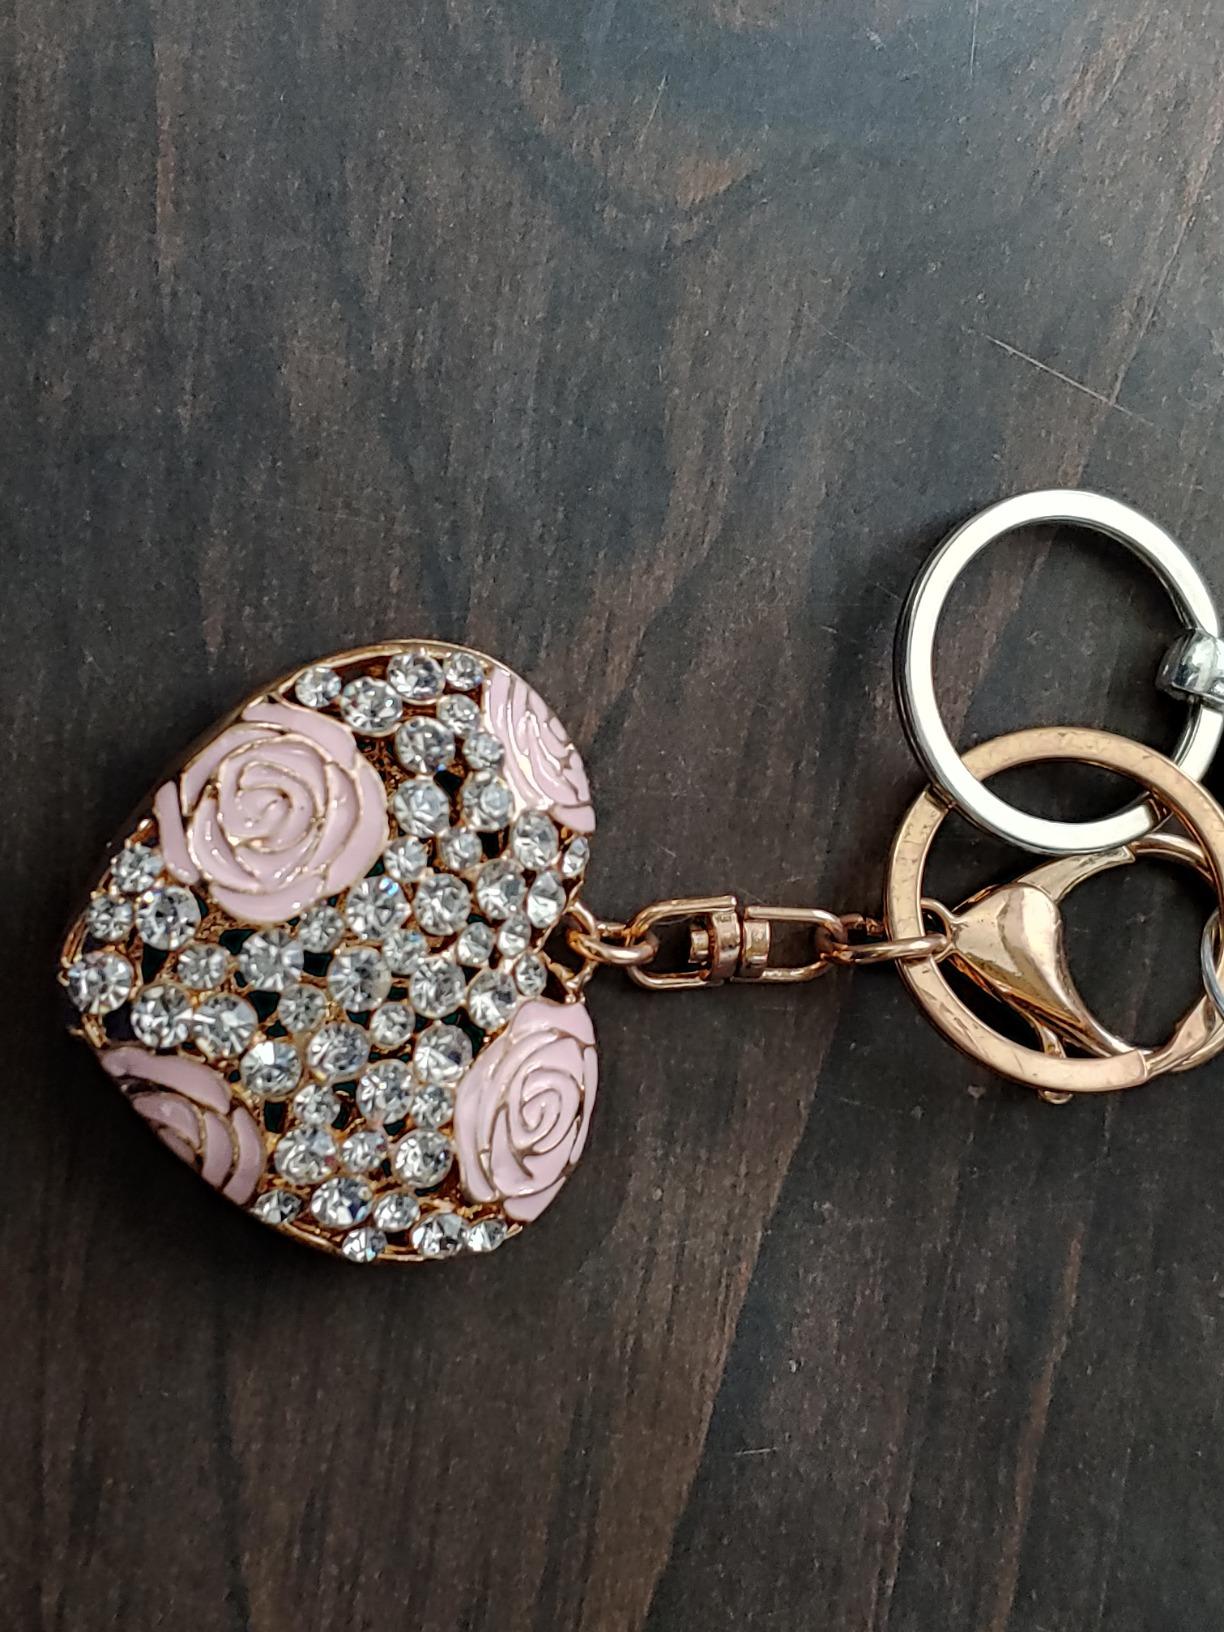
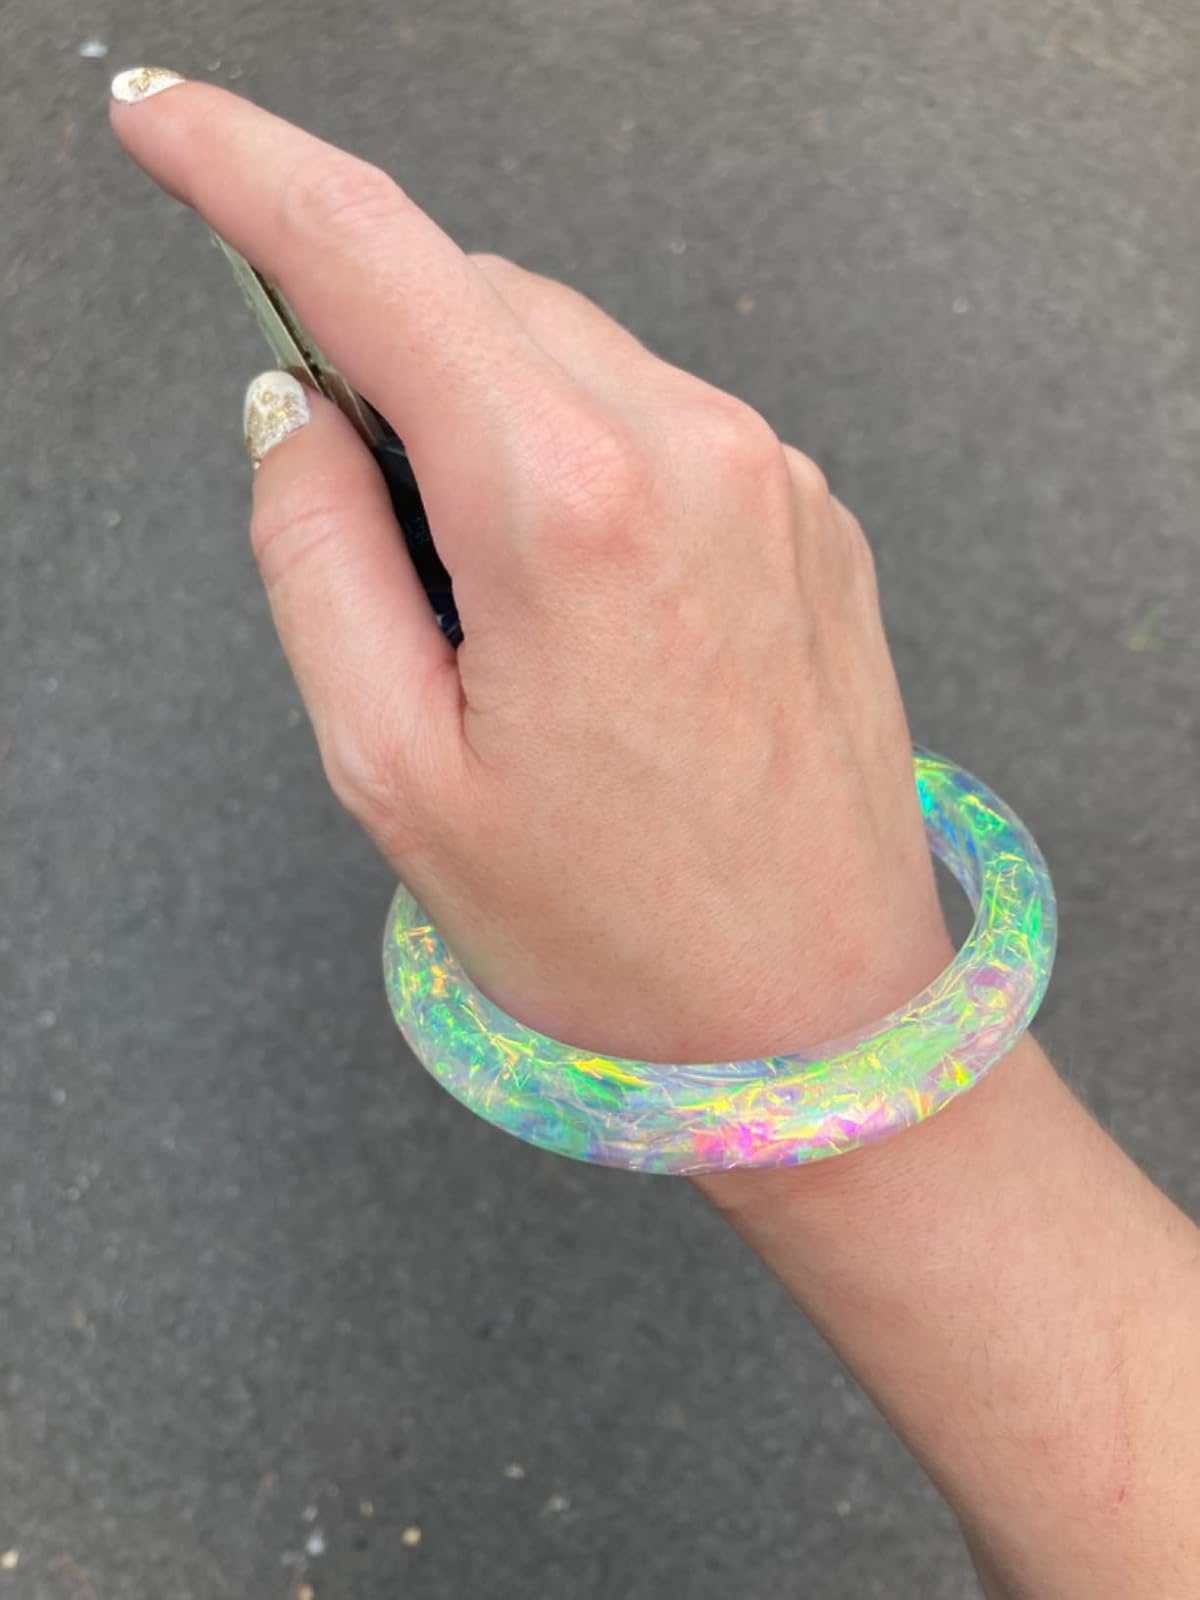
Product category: accessories_keychain
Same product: no